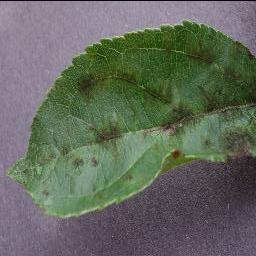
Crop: apple
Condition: scab